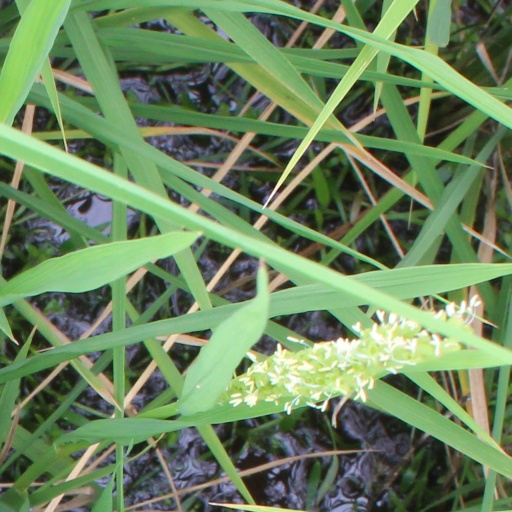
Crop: rice